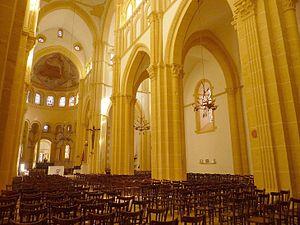
Nef de la Basilique de Paray-le-Monial
La basilique romane de Paray-le-Monial, placée sous le vocable du Sacré-Cœur depuis 1875, donne une image complète, bien que de dimensions réduites, de ce que fut Cluny : trois nefs contre cinq à Cluny, transept simple et non pas double, mais, de l'avant-nef à la cascade des toitures du chevet, étagées dans une subtile harmonie, en passant par les voûtes ordonnées de la même manière qu'à la grande abbatiale. Cette église du prieuré Notre-Dame de Paray-le-Monial fut lors de sa consécration en 977, placée sous le vocable du Saint-Sauveur, de la Vierge Marie et de saint Jean-Baptiste.